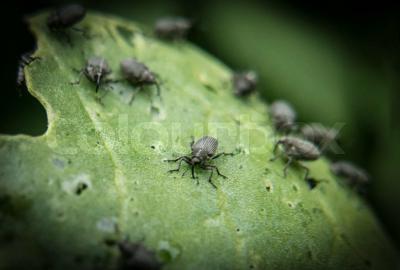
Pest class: Cabbage_seedpod_weevil